Wegger Christian Strømmen

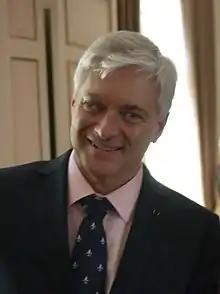
Strømmen in 2012

Wegger Christian Strømmen (born 14 June 1959) is a Norwegian diplomat and politician who is the current Norwegian Ambassador to the United Kingdom. He was Norwegian Ambassador to the United States in 2007–2013.